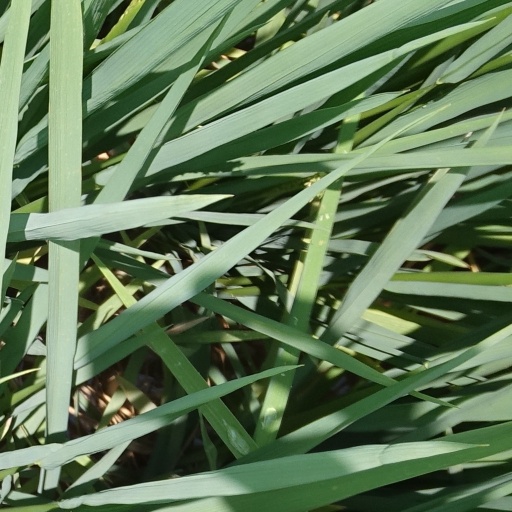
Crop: rice